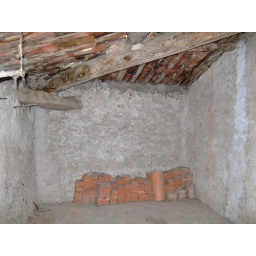
we'll be opening up a large window in the wall straight ahead, which will overlook the fountain